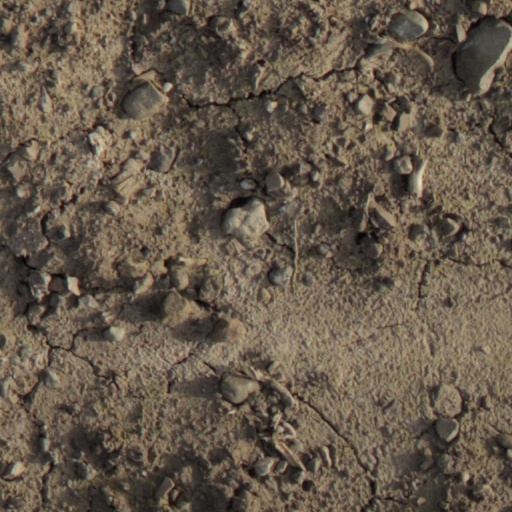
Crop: wheat